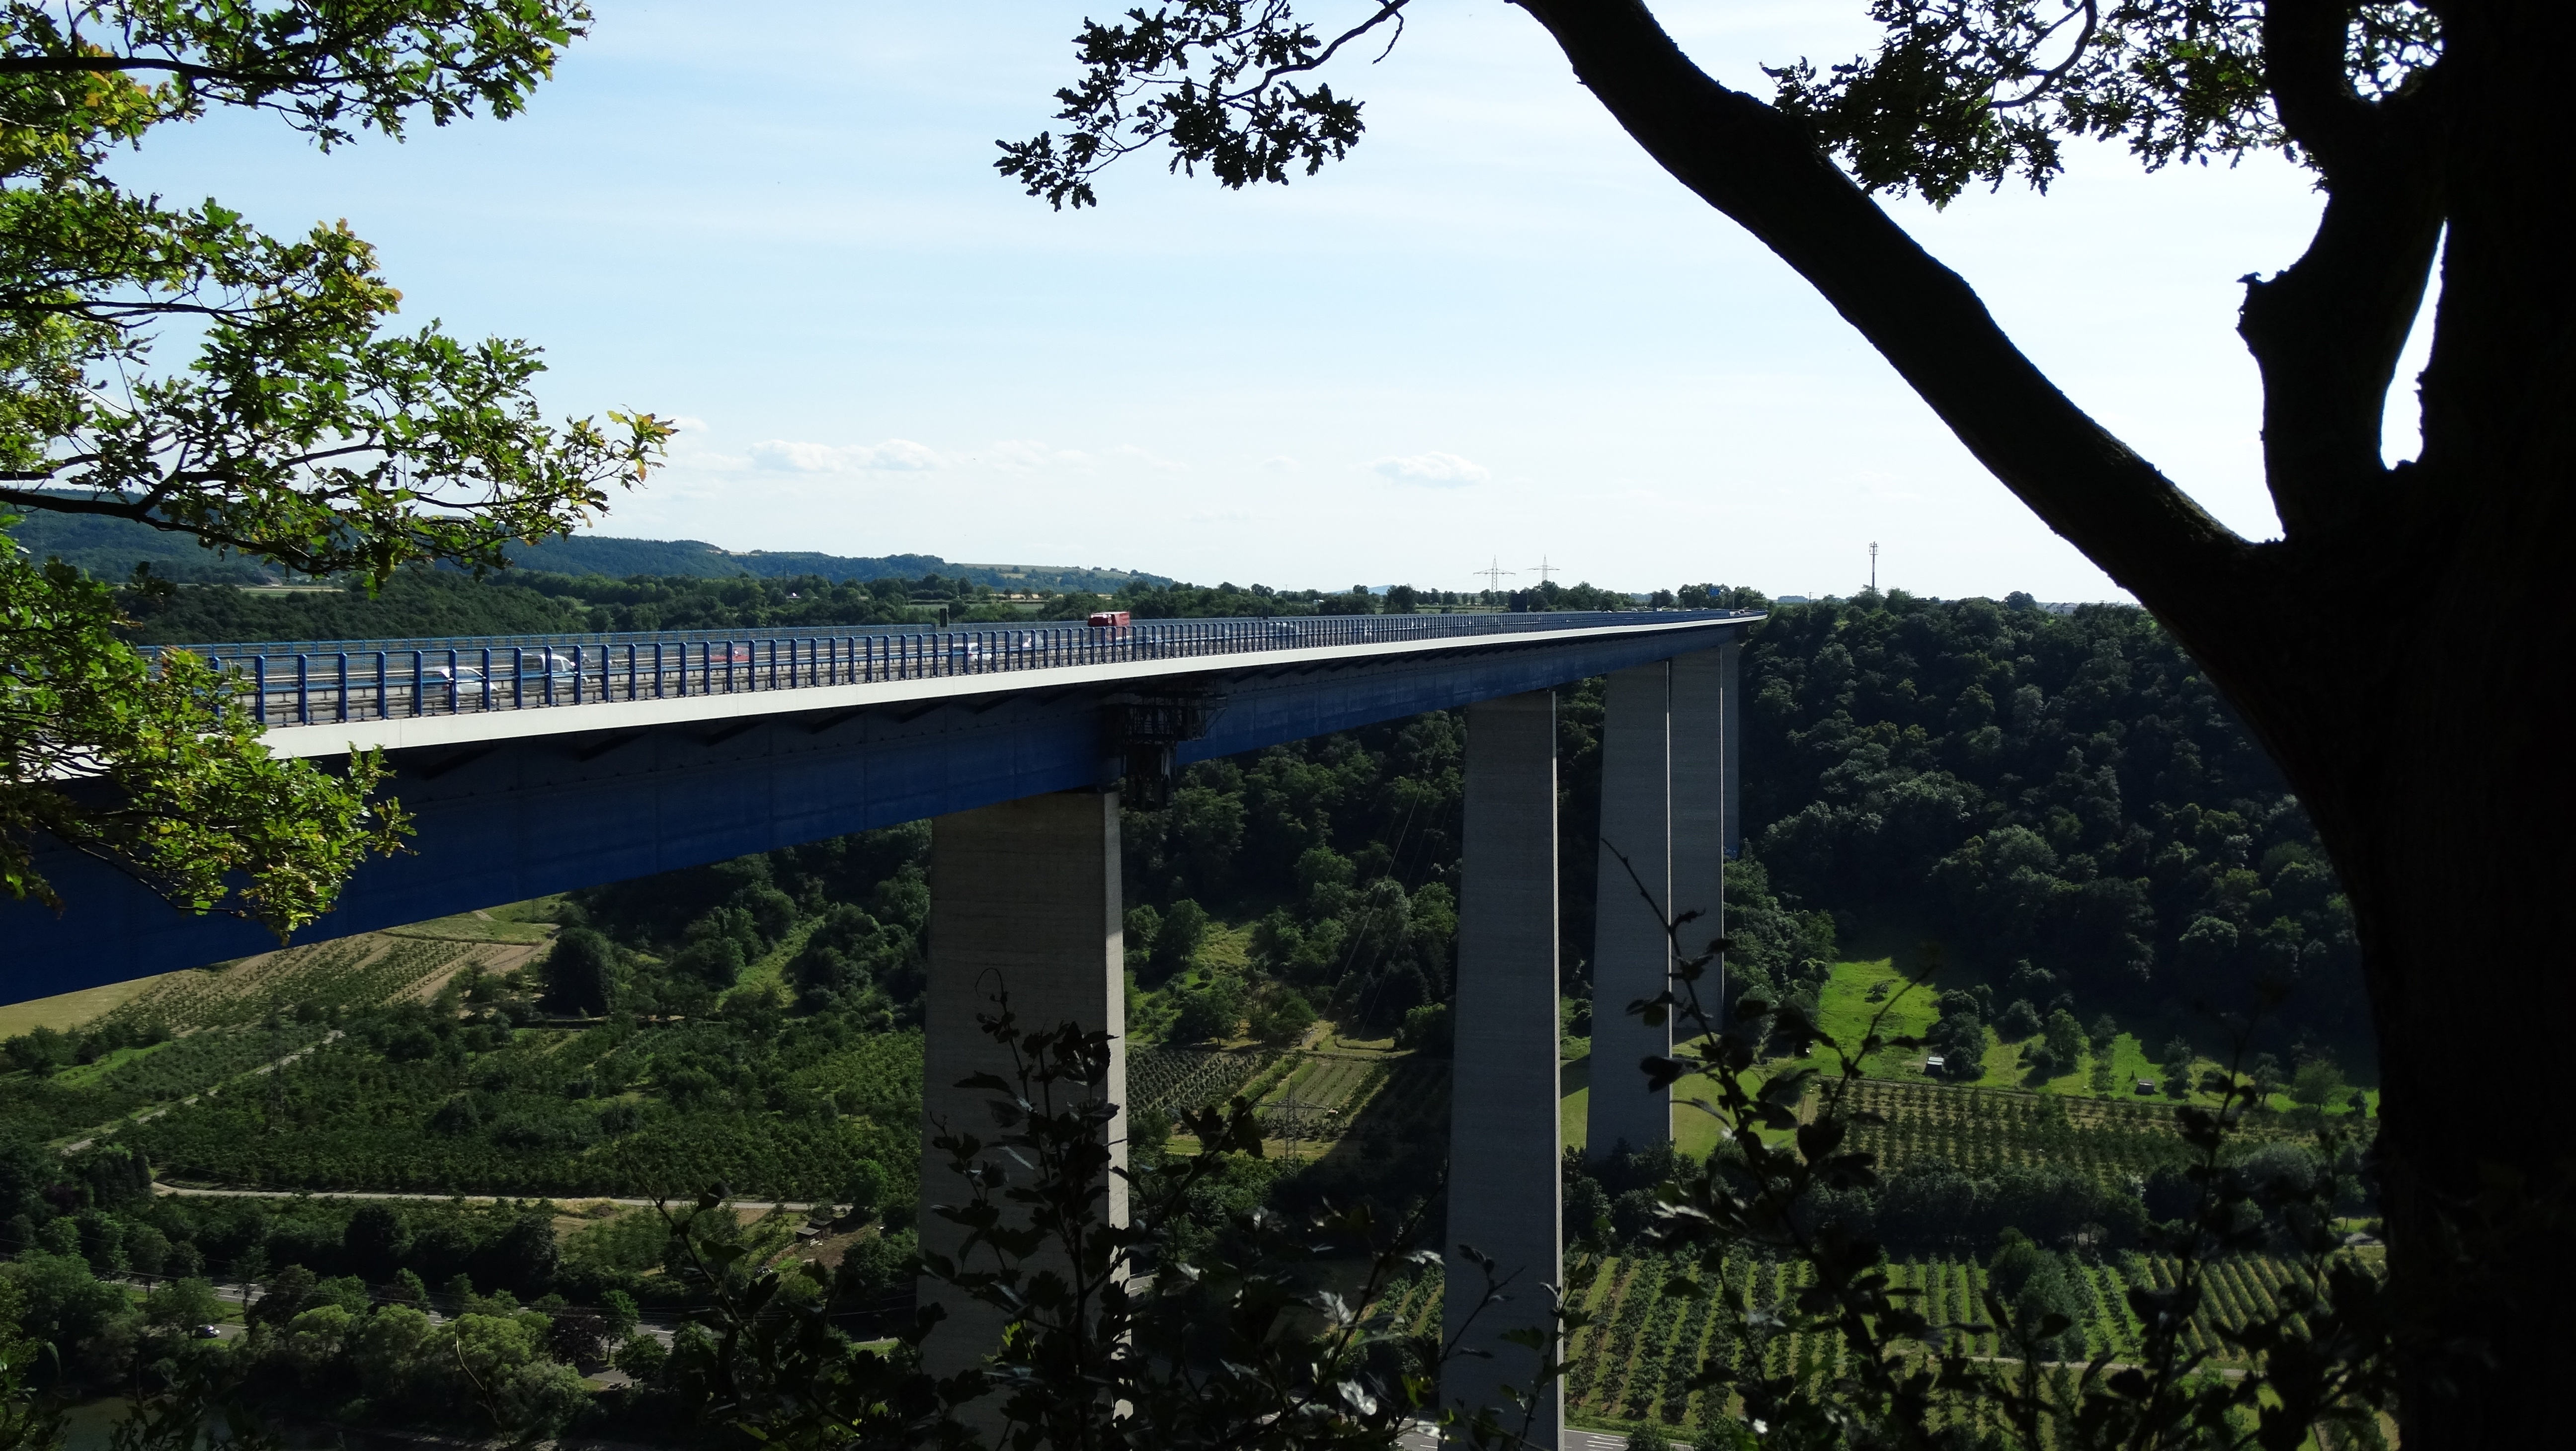
tree, bridge, traffic, highway, speed, germany, mosel, highway bridge, mosel bridge